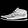
Label: Sneaker